Newcastle, New South Wales

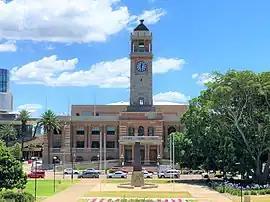
Newcastle City Hall

Newcastle as a traditional area of heavy industry was not immune from the effects of economic downturns that plagued New South Wales and wider Australia since the 1970s. These downturns were particularly hard hitting for heavy industry which was particularly prevalent in Newcastle. The early 1990s recession caused significant job losses across Australia and the Newcastle region experienced a peak unemployment rate of 17% in February 1993, compared to 12.1% in New South Wales and 11.9% across Australia.